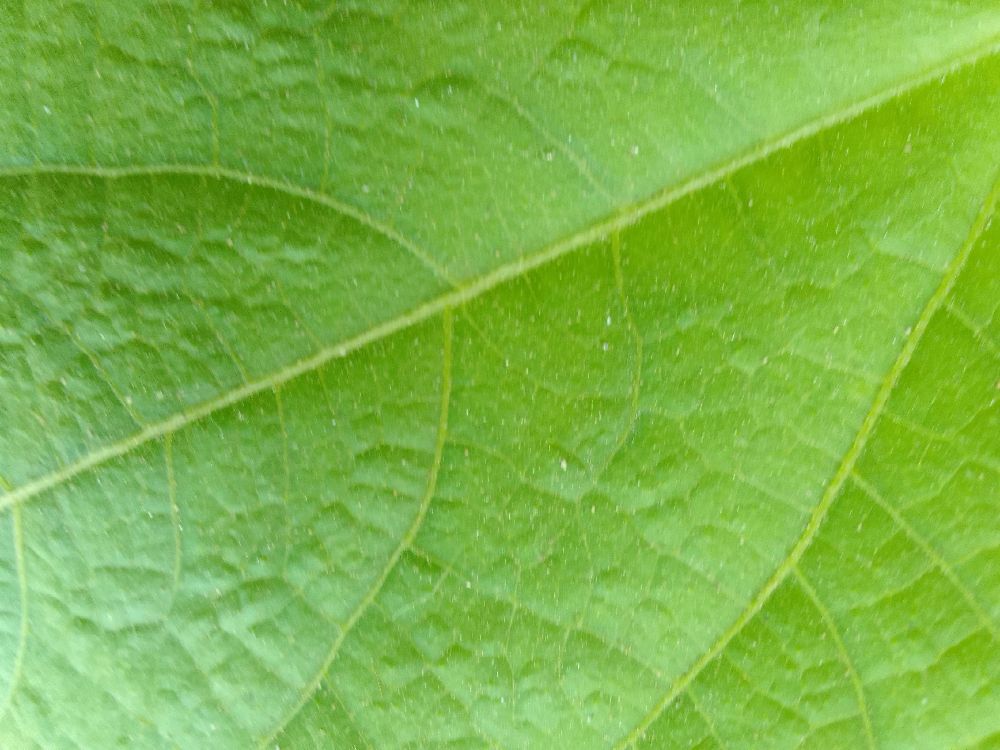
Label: healthy